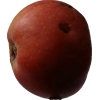
Label: Apple 17